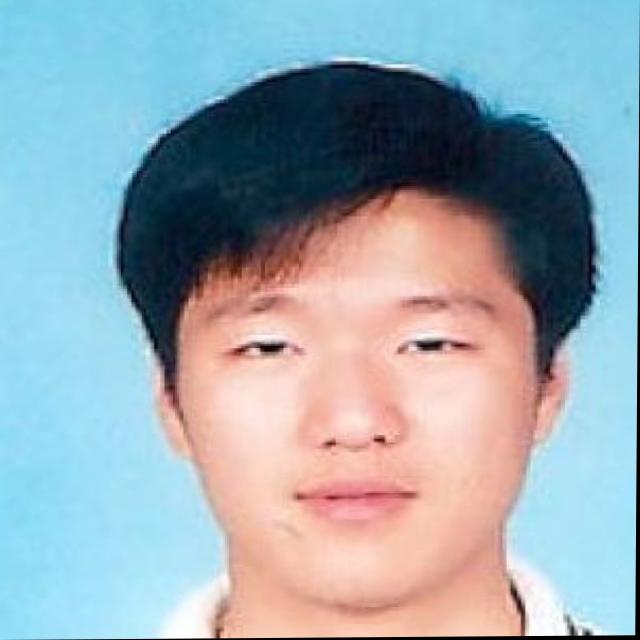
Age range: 21-44